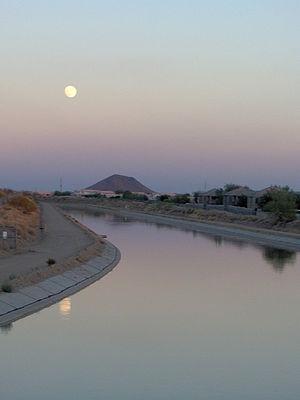
Le Central Arizona Project est un canal de 541 km de long à travers l'Arizona aux États-Unis. Cet aqueduc a pour but d'alimenter en eau les zones désertiques du centre et du sud de l'Arizona. C'est le plus grand et le plus coûteux ouvrage de ce type jamais construit aux États-Unis. Il est géré par la Central Arizona Water Conservation District.